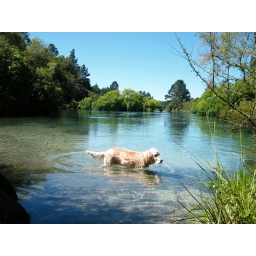
Harley in the river at hot water beach below the Huka falls.